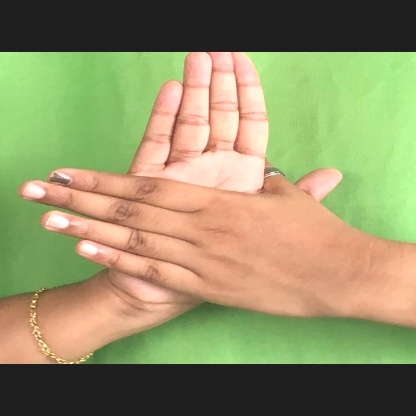
Mudra: Chakra